Chip Gubera

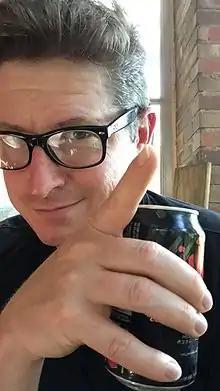
Gubera in 2015

Chip Gubera is an American film director and producer. He also teaches digital media technology at the University of Missouri in the IT Program.